Cléo de Mérode

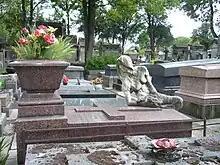
de Mérode's grave at Père Lachaise

In 1908 she danced for the German Emperor Wilhelm II, and portrayed Phoébe in "Endymion et Phoébe" at the Opéra-Comique alongside Régina Badet. In 1912, de Mérode appeared in the opera "La Danseuse de Pompeii" as part of the corps de ballet at the Opéra-Comique. The following year in late June, she appeared in the revue "Come Over Here" at the London Opera House. During World War I, she entertained wounded soldiers. After the war ended, she toured in the French provinces with Serge Peretti, reluctant to accept engagements abroad. She continued to dance until her late forties; Rupert Doone's partnering of de Mérode in a 1924 social dance recital reportedly inspired Frederick Ashton to pursue a career in dance. Throughout the early 1920s, de Mérode performed at galas and benefit concerts, the earliest being a fundraiser for Benoît-Constant Coquelin old actors' home in Couilly-Pont-aux-Dames. de Mérode retired in 1924 to the seaside resort of Biarritz in the Pyrénées-Atlantiques département of France. She also spent time at the Château de Rastignac with the Lauwick family. At the request of theater director Henri Varna, she reappeared on stage at the Alcazar on 15 June 1934 in "Viens poupoule" alongside the dancer George Skibine and the actress and singer Cassive. She did four routines: one in a Norman peasant costume, the traditional Khmer dance she had first performed at the Exposition Universelle in 1900, a Second Empire scene, and "la Valse 1900". de Mérode later reflected, “I was wearing a pink satin dress, boned at the waist, very long, with a ruching at the bottom. We danced five waltzes in a row; we ended with a big whirlwind, and Skibine carried me in his arms to the back of the stage.” She then taught ballet before retiring in 1965 at 90 years old. As a hobby, she crafted figurines of dancers, shepherds, and shepherdesses in the classical style which she then sold.